Dover, New Hampshire

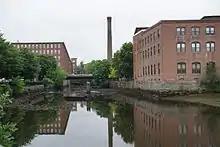
Cochecho River with repurposed mill buildings, from Henry Law Park

The first known European to explore the region was Martin Pring from Bristol, England, in 1603.